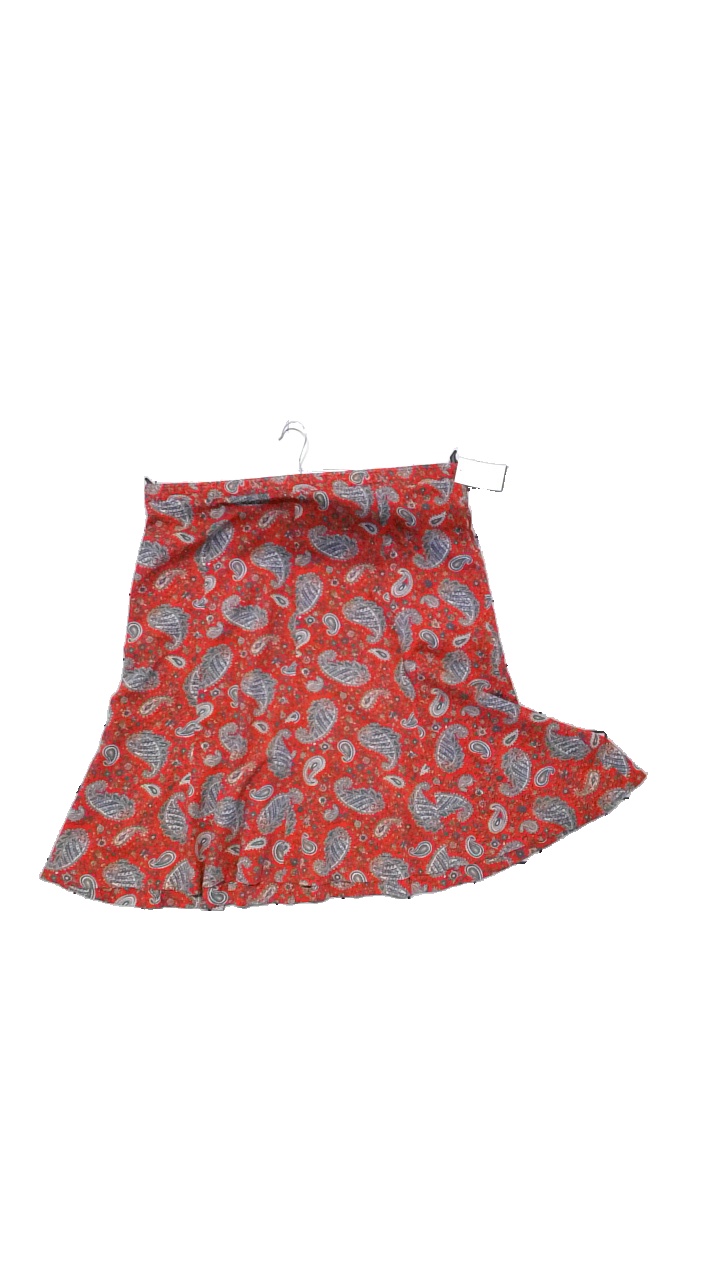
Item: Skirt (Ladies)
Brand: Cranston Schwartz Liebman
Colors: Multicolor, Red, Green, Grey
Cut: Regular, Loose
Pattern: Geometric print
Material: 100% polyester
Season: All
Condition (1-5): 5
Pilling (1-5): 4
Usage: Reuse
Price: <50